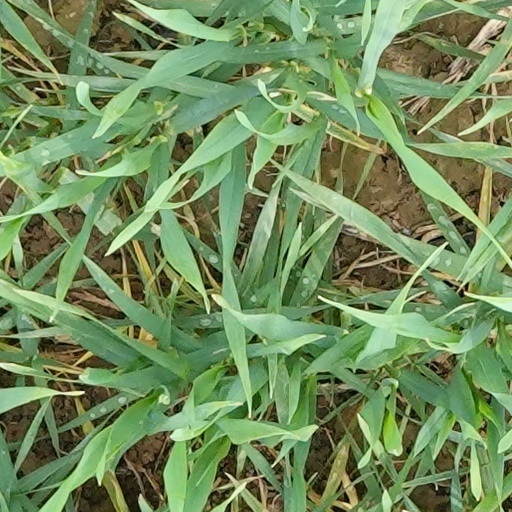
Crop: wheat